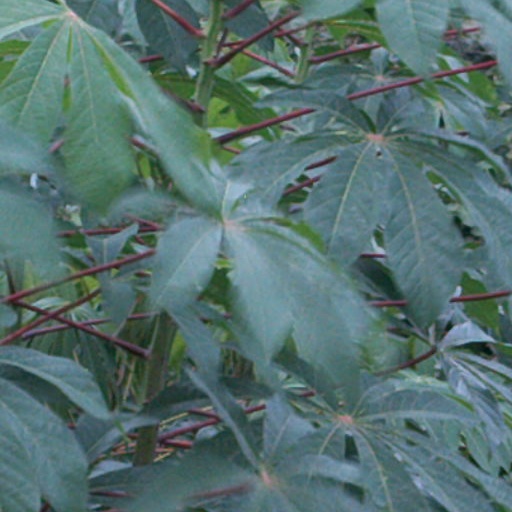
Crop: cassava